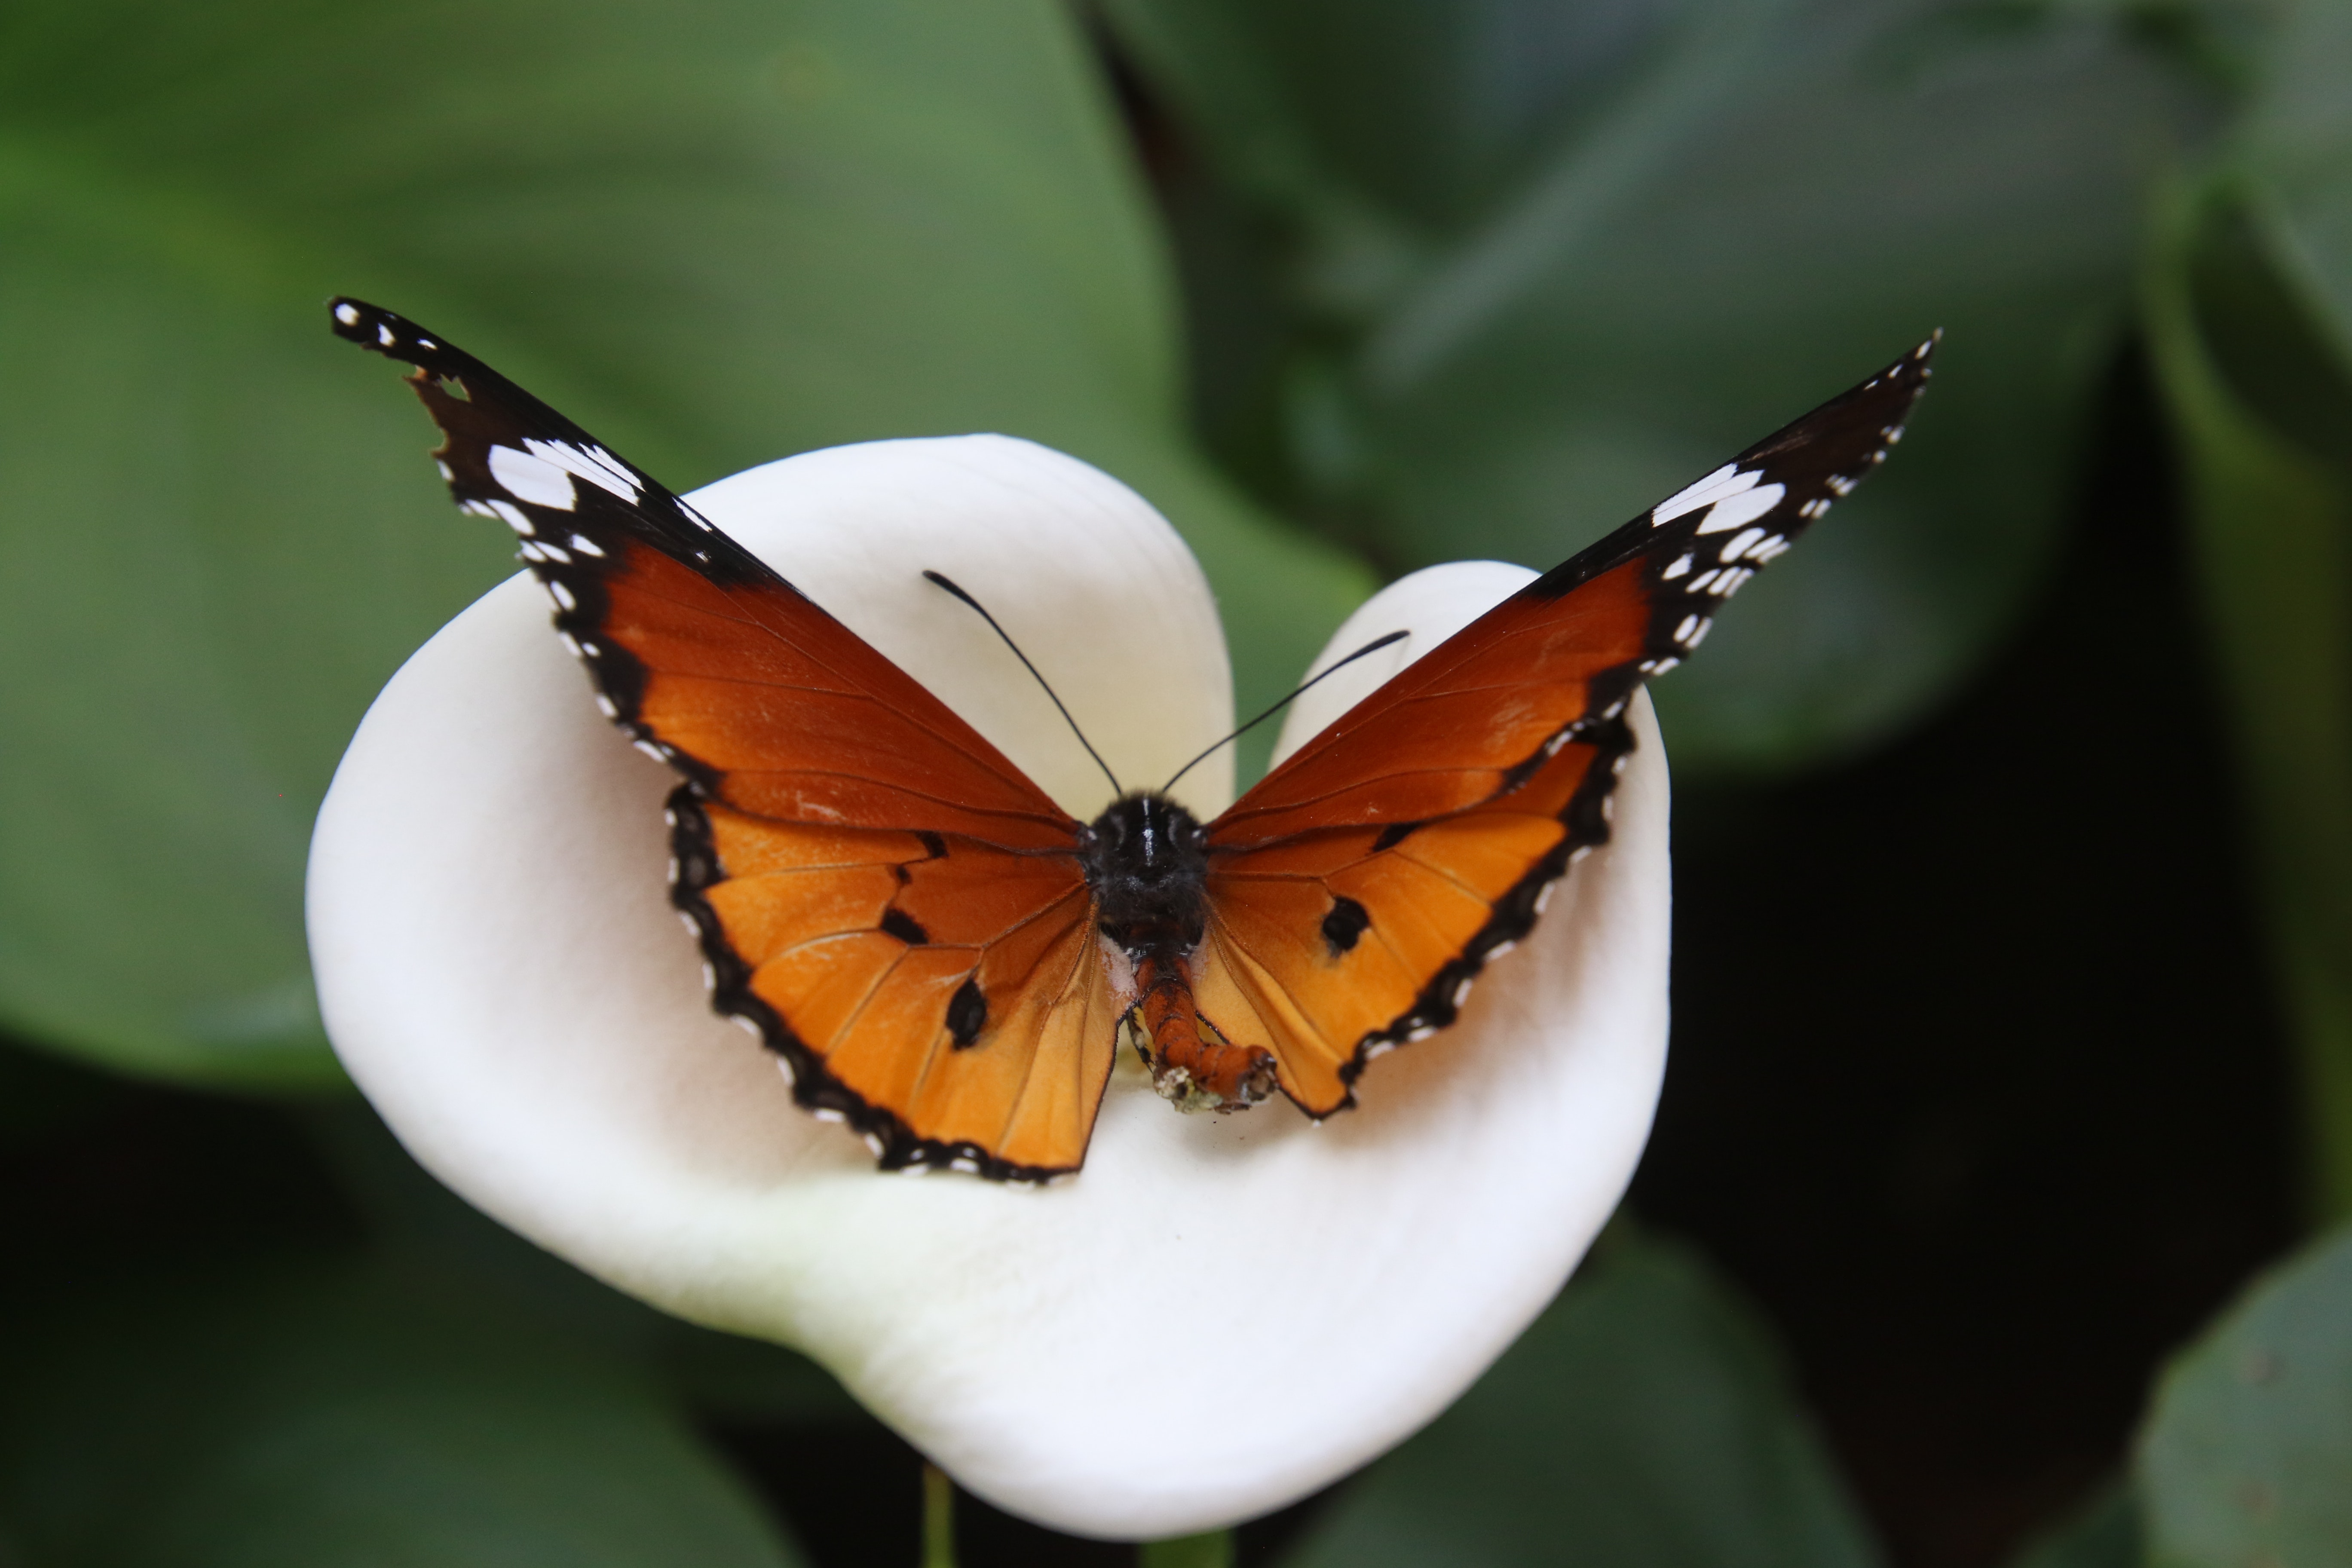
moths and butterflies, butterfly, insect, invertebrate, lycaena, pollinator, lycaenid, brush footed butterfly, pieridae, wildlife, plant, arthropod, photography, monarch butterfly, macro photography, nymphalis, wildflower, flower, small tortoiseshell